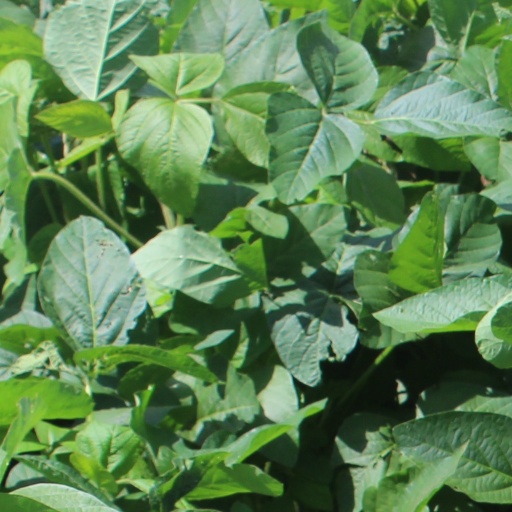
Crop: soybean